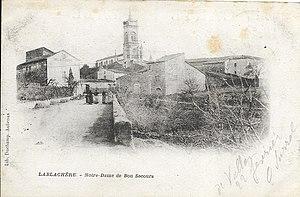
Basilique sur le territoire de la commune de Lablachère -07
La basilique Notre-Dame-de-Bon-Secours est une église du XIXᵉ siècle située sur la commune de Lablachère dans le département de l'Ardèche.